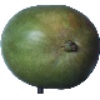
Label: Mango 1